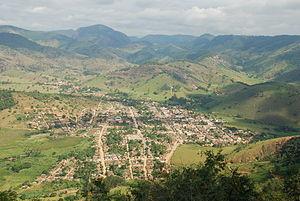
Pocrane est une municipalité brésilienne de l'État du Minas Gerais et la Microrégion d'Aimorés.